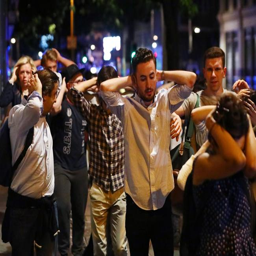
people leave the area with their hands up after an incident .